Madras School of Social Work

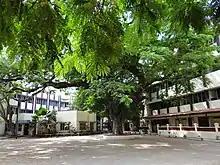
MSSW Main building

Two-wheelers of students are permitted to be parked inside the Campus at earmarked locations against fees payable. Four-wheelers of students or visitors are not permitted inside the Campus for any reason whatsoever due to inadequate parking facilities.